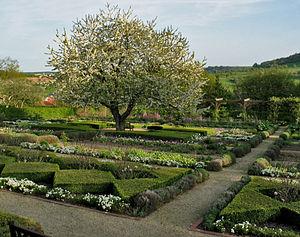
Tünsdorf est un ortsteil de la commune allemande de Mettlach en Sarre.